Squares of Savannah, Georgia

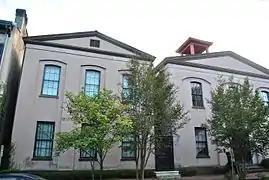
Massie Common School House, Taylor Square

Columbia Square was laid out in 1799 and is named for Columbia, the poetic personification of the United States. It is located on Habersham, between State and York Streets. In the center of the square is a fountain that formerly stood at Wormsloe, the estate of Noble Jones, one of Georgia's first settlers. It was moved to Columbia Square in 1970 to honor Augusta and Wymberly DeRenne, descendants of Jones. It is sometimes called the "rustic fountain," as it is decorated with vines, leaves, flowers, and other woodland motifs.